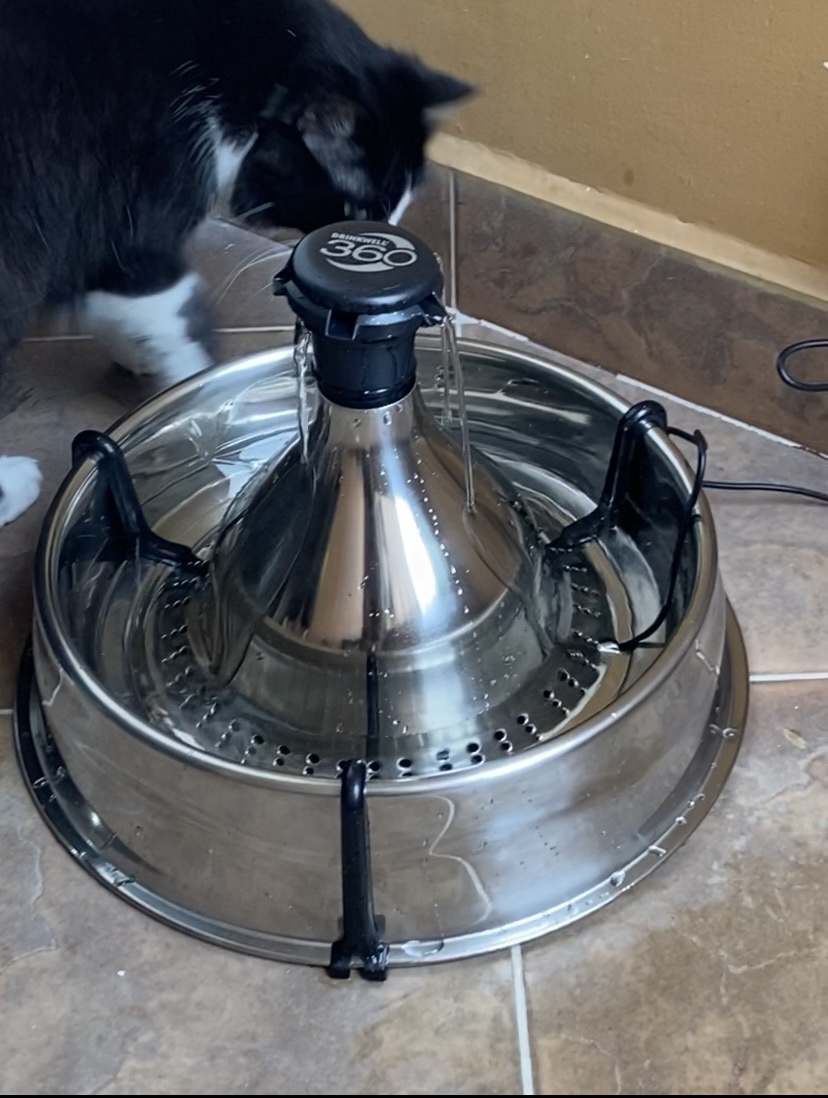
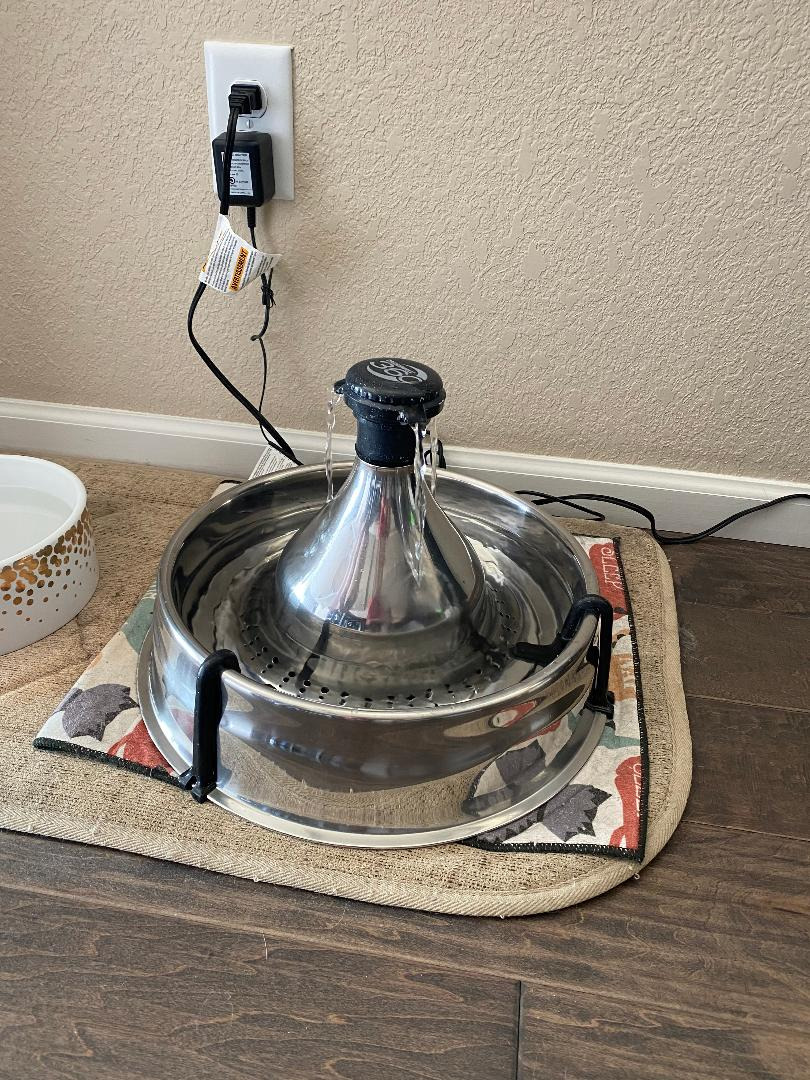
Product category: items_bowl
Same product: yes